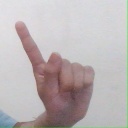
अक्षर: ए